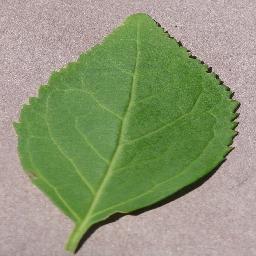
Label: Cherry___healthy